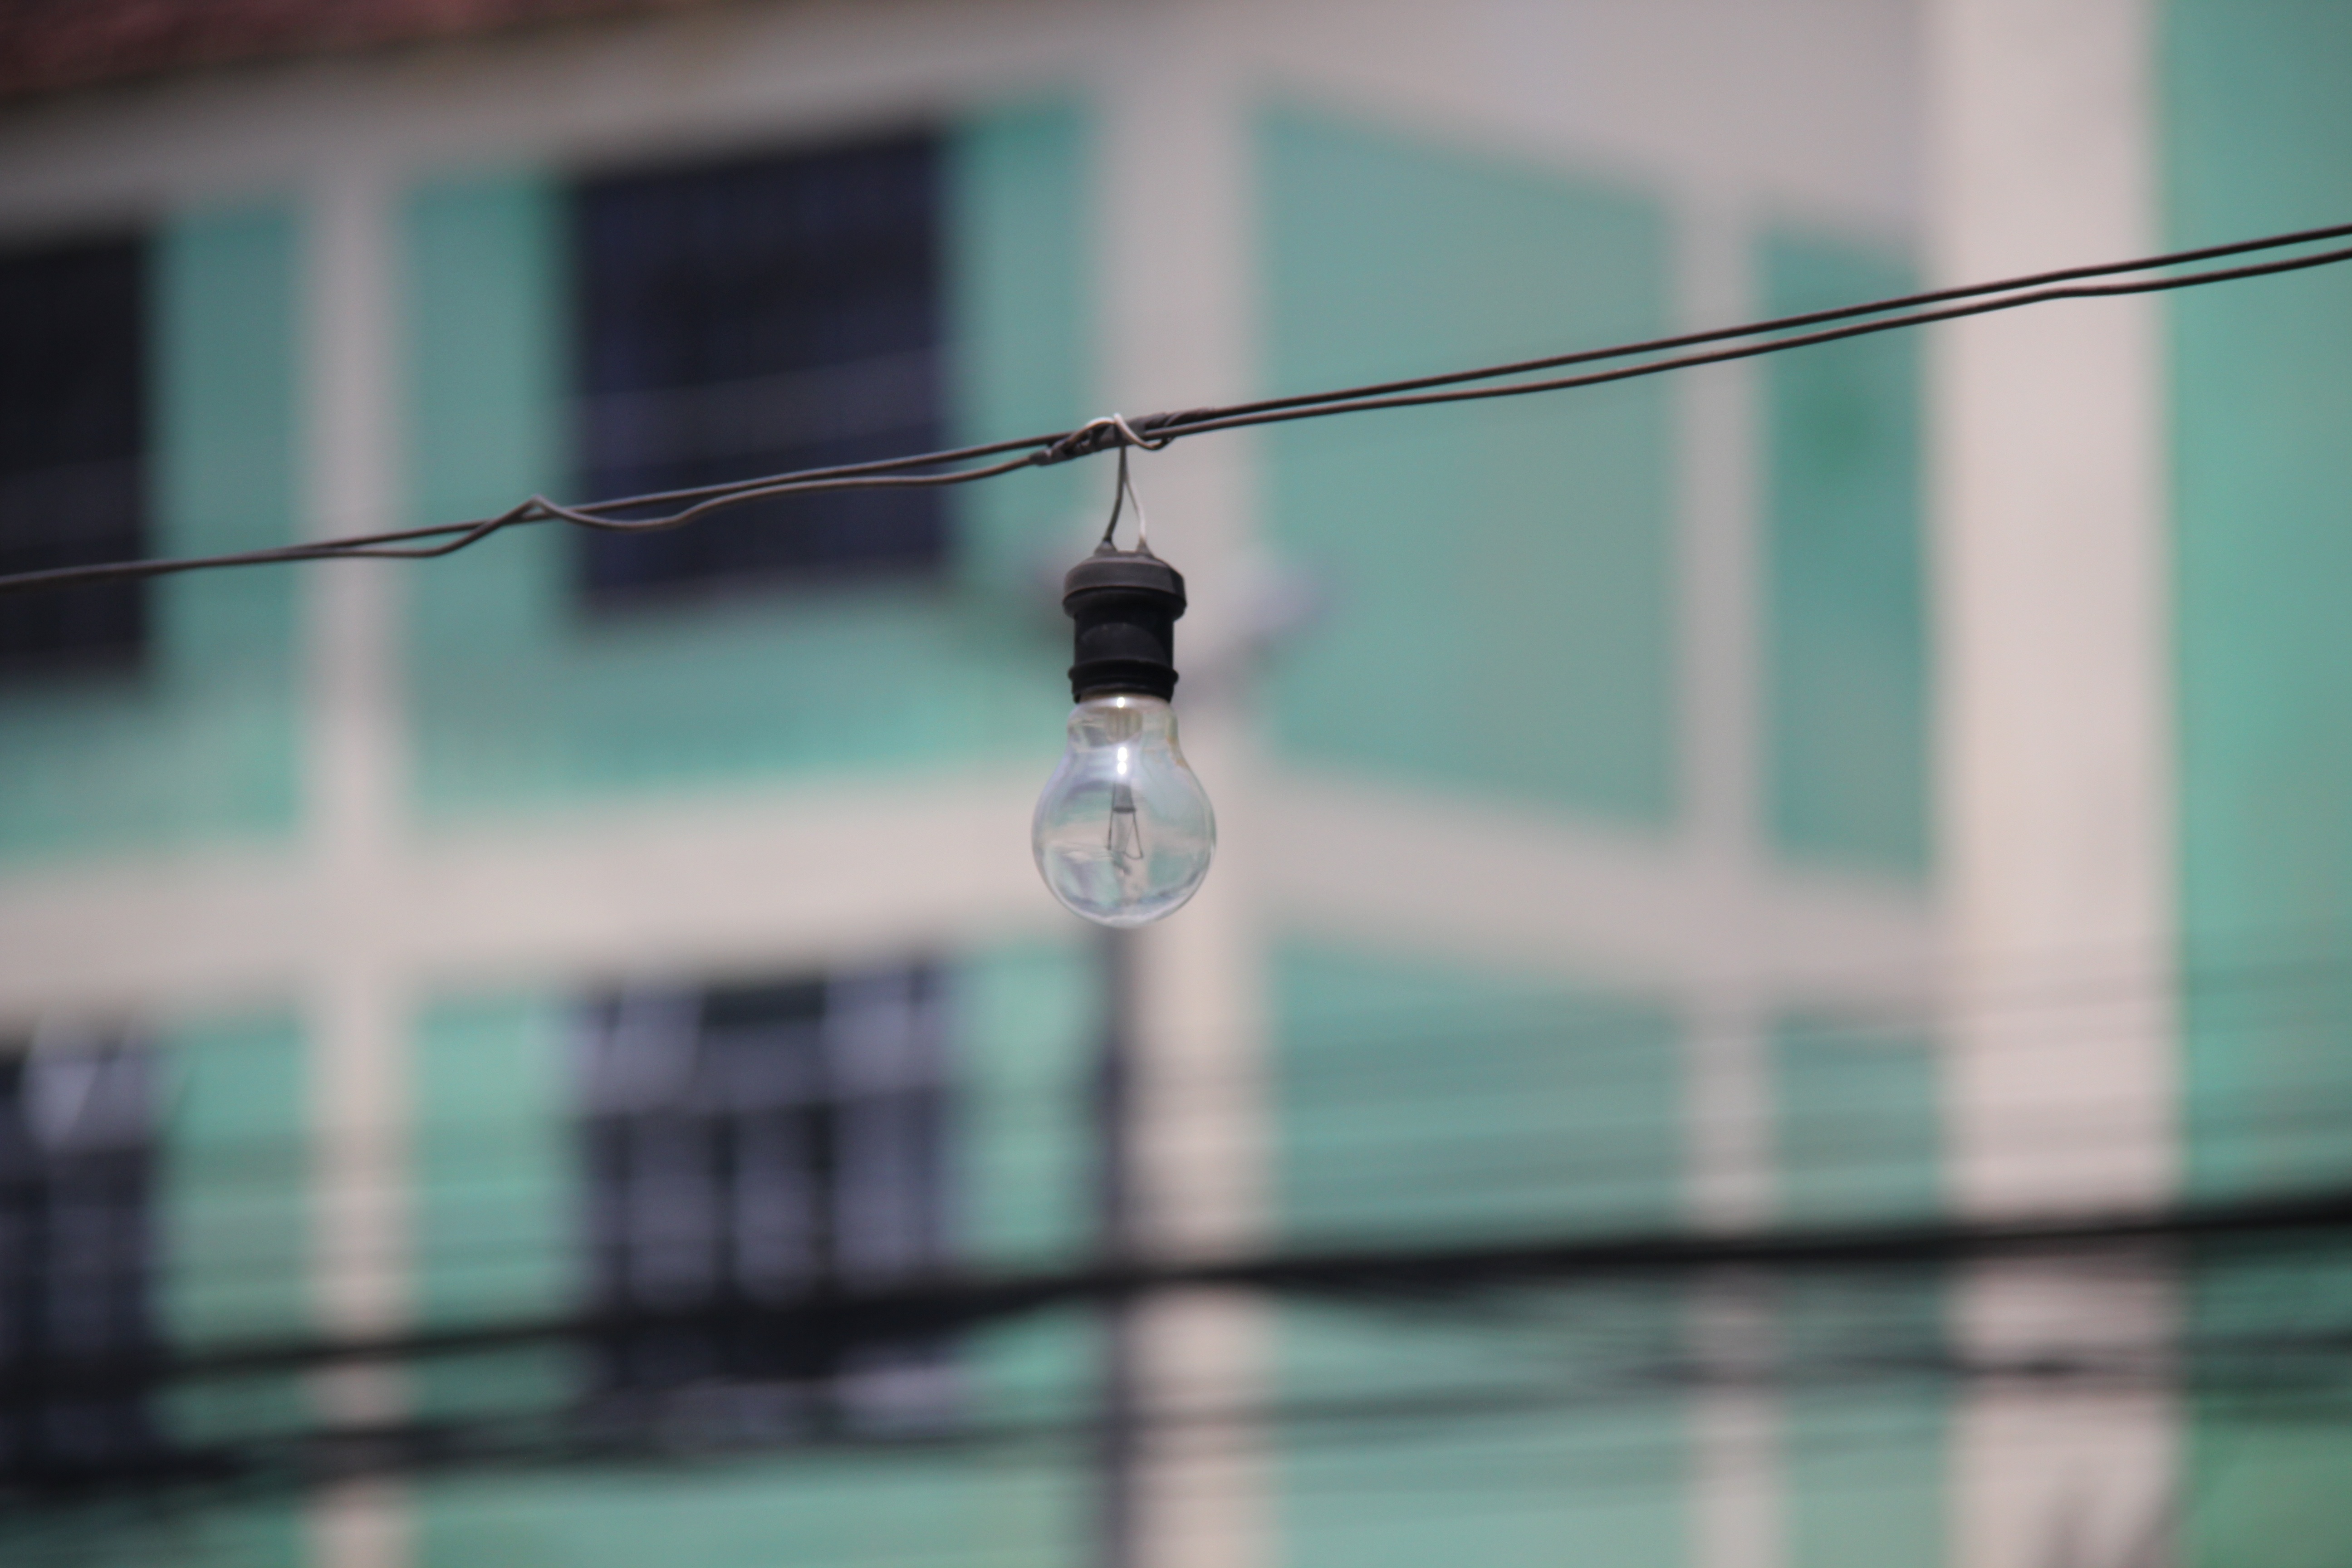
water, light, glass, wire, line, green, reflection, vehicle, color, blue, lamp, electricity, lighting, for old, favela, atmosphere of earth